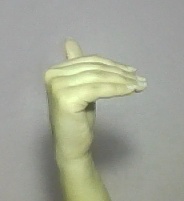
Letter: khaa